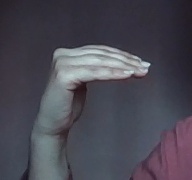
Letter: haa